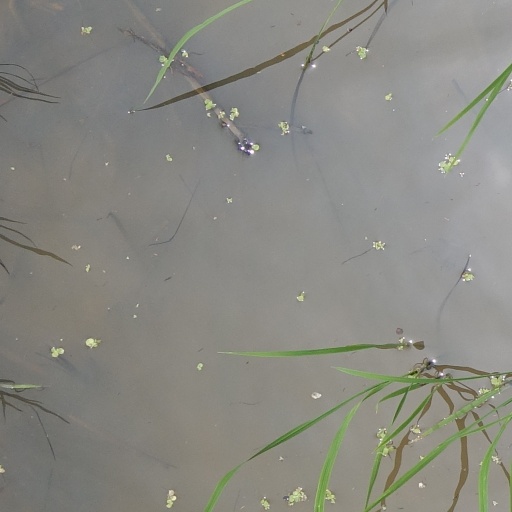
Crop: rice